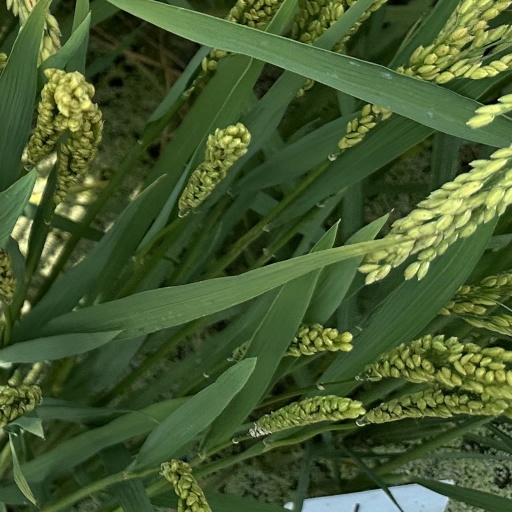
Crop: rice